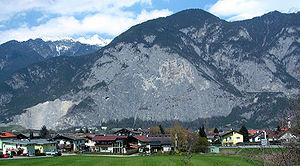
Kematen in Tirol est une commune autrichienne du district d'Innsbruck-Land dans le Tyrol.